Hainan

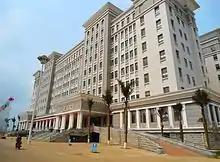
Haikou University of Economics, Guilinyang campus

Hainan Island has a number of beaches, hot springs and other attractions. Some top scenic sites include Yalong bay National Resort; Dadonghai Tourist Resort; Qizhi Shan (Seven Finger Mountain), Nuilin mountain tropical botanical reserve in Lingshui county, Guantang Hot Spring Resort, Shishan Volcanic Garden; the Wanquan River, Baishi Ridge Scenic Zone and Baihua Ridge.